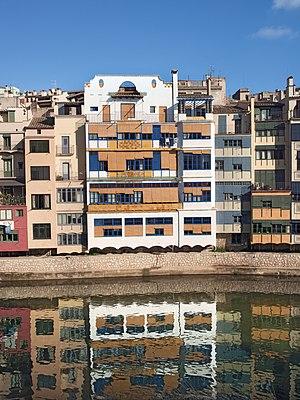
Façade Casa Masó
La Casa Masó est la maison natale de Rafael Masó i Valentí, une de ses œuvres les plus importantes de sa vie d'architecte. Située dans le Barri Vell de Gérone et ses vieilles maisons qui bordent la rivière Onyar la Casa Masó est le seul édifice qui est accessible au public.